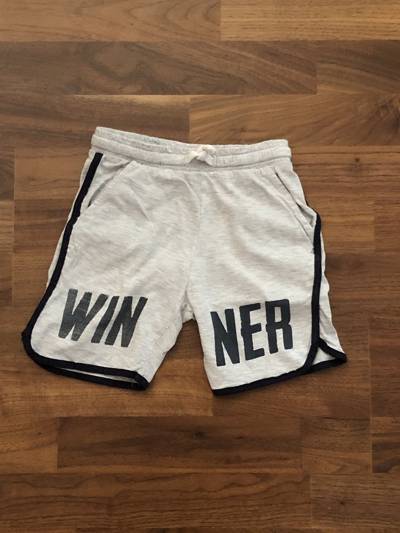
Waste category: clothes